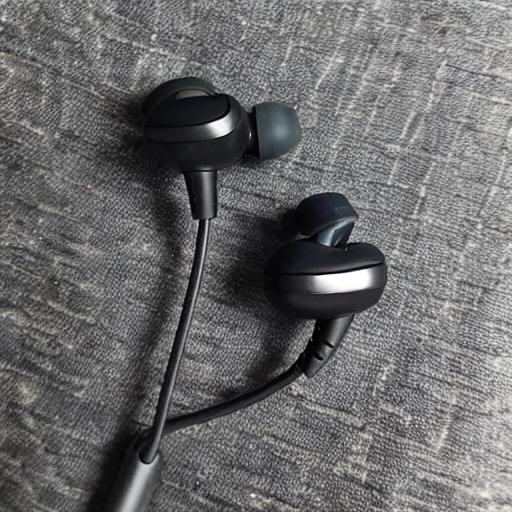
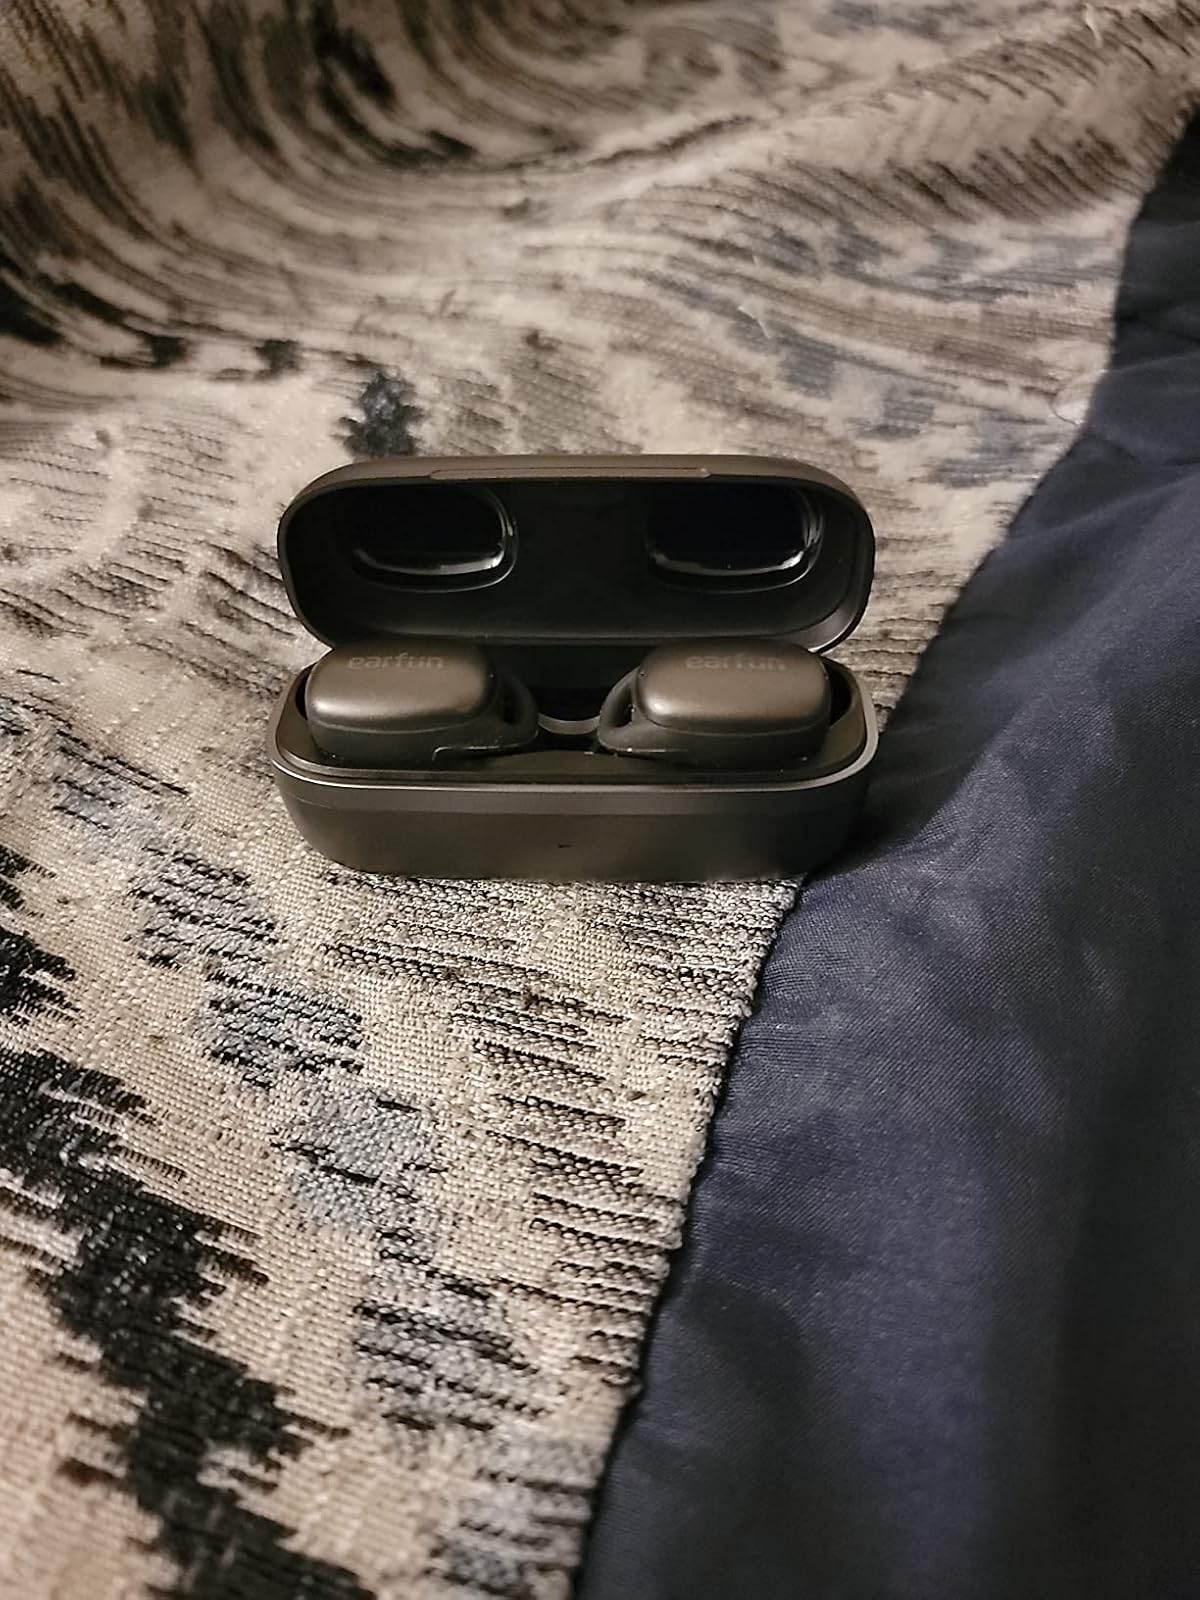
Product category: earbuds
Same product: no